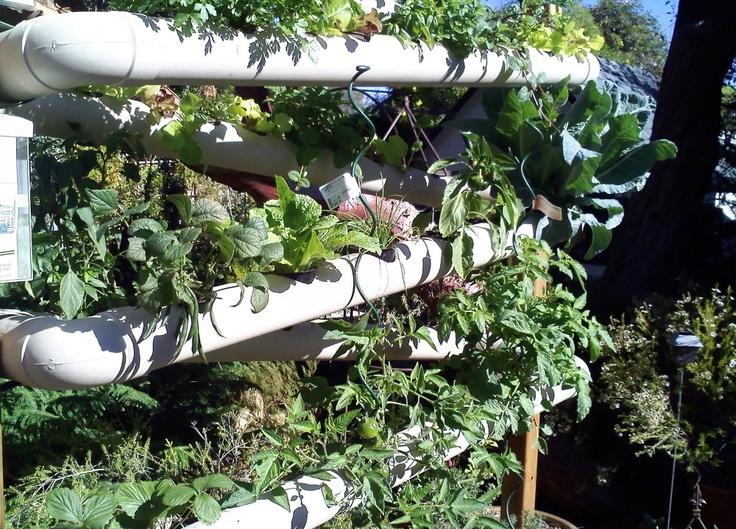
Hii ni aina moja ya ukulima.Wakulima wengi hutumia aina hii kwa sababu ina manufaa mengi kama vile hauhitaji udongo na unahitaji nafasi kiasi.